Forastera

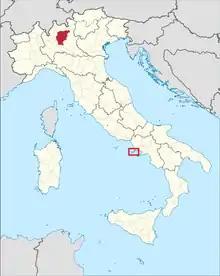
While Forastera has had a long history of cultivation in the Campanian islands of Ischia and Procida "(outlined in red box)", the grape may have originated in the Lombardy province of Bergamo "(highlighted)".

Ampelographers believe that the name "Forastera" is derived from the Italian word "forestiero" which means "foreign" and could be an indication that the grape didn't originate on the Campanian islands. However, the first recorded mention of the grape was on the island of Ischia in the 1877 writings of winemaker Giuseppe Rovasenda, the Conti di Rovasenda whose ancestors served in the court of the Dukes of Savoy. Additional late 19th century writings from ampelographer Giuseppe Froio also described the grape growing in Ischia.